Recklinghausen

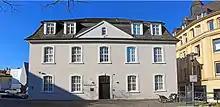
Icon museum of Recklinghausen

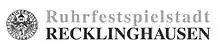
Official logo of Recklinghausen

Recklinghausen is home to a museum of icons, which includes more than 1,000 Orthodox works from Russia, Greece and the Balkan countries, as well as early Coptic Christian art from Egypt. The icon museum – the largest outside the Orthodox world – was founded in 1956 and reopened after renovation in February 2006 for its 50th anniversary.